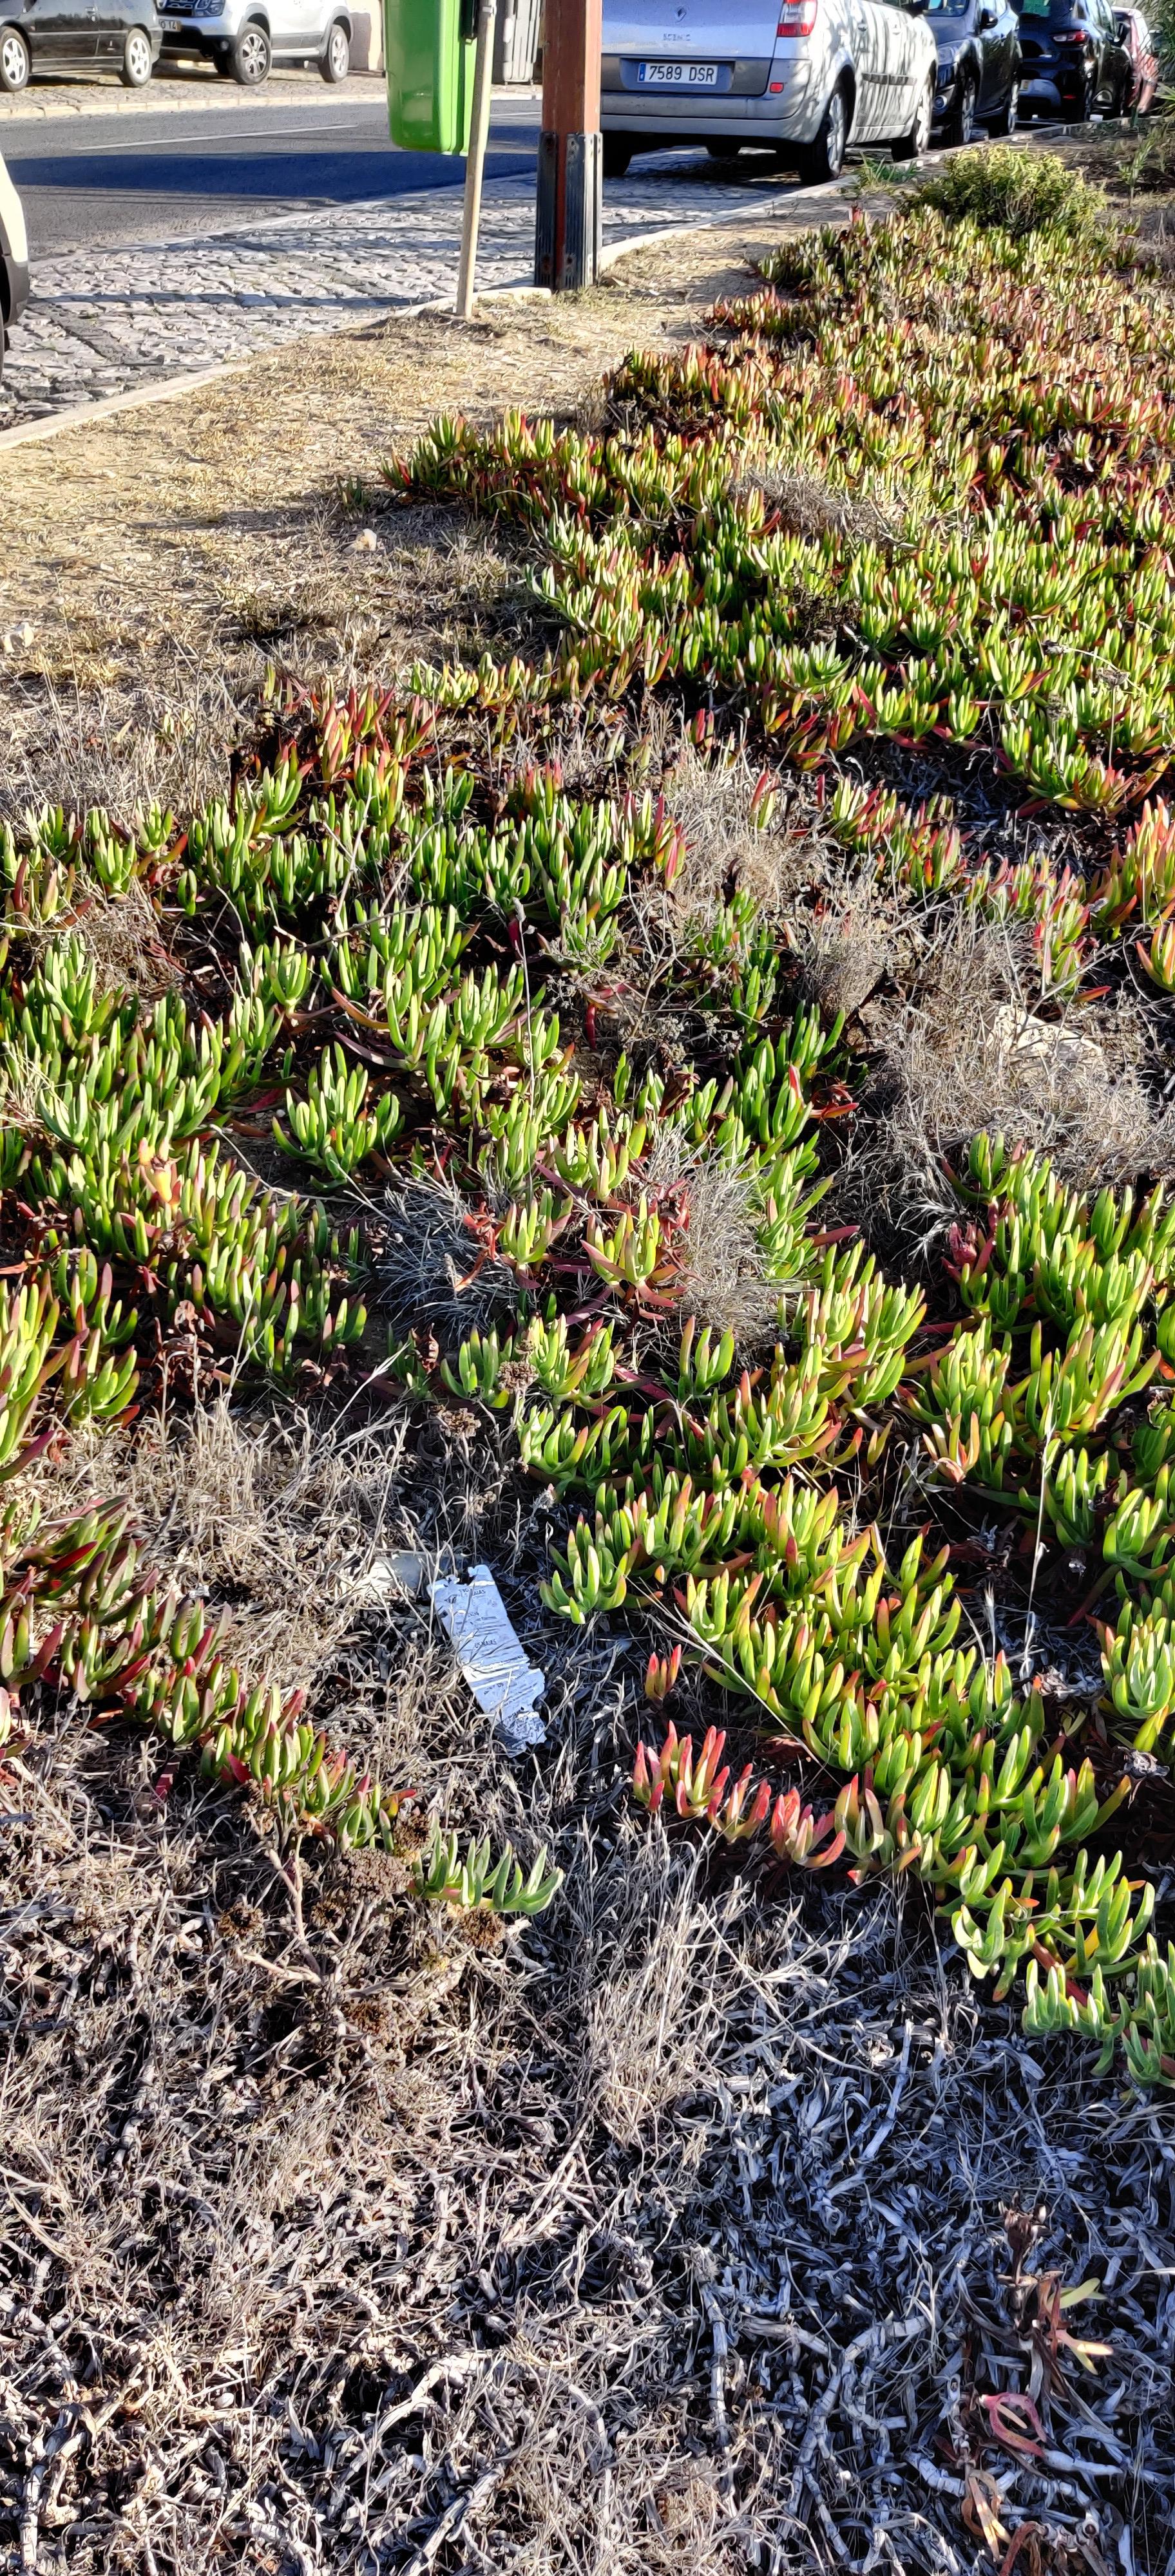
Object: Normal paper (Paper)